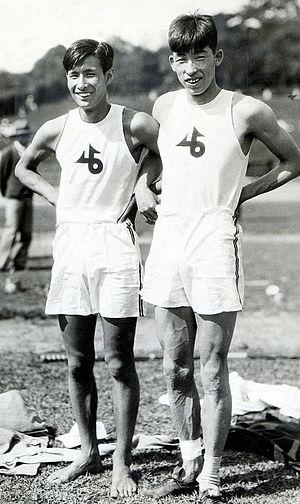
Sueo Ōe était un athlète japonais spécialiste du saut à la perche. Enrôlé dans l'armée en 1939, il meurt le 24 décembre 1941 durant la Seconde Guerre mondiale à Luçon.